Wyndham Vale

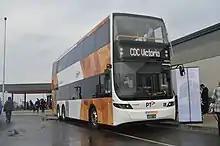
A CDC Melbourne Volvo double-decker bus at Wyndham Vale Station

In 2015, coinciding with the opening of the Regional Rail Link, the Wyndham bus network was extensively upgraded. This became one of the most successful bus network changes in Victoria, with patronage increasing by 45% following the changes. Most bus services service Wyndham Vale Railway Station and provide access to the surrounding suburbs like Werribee and Hoppers Crossing.